History of soccer in Brisbane, Queensland

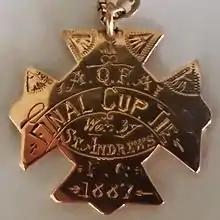
Badge awarded to W Ross in 1887 for being a member of the winning St Andrews Football Club during the Final Cup Tie event. Anglo-Queensland Football Association.

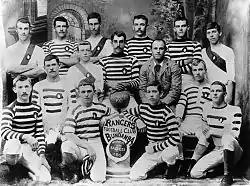
Bundamba Rangers F.C. posing in 1895

This decade was a boom period for immigration in the colony: Between 1881 and 1891 metropolitan Brisbane's population grew from 37,000 to 100,000. The first reported soccer matches were played by a group who originally practised at Queen's Park (now part of the Brisbane City Botanic Gardens), on the flat area near the Brisbane River, adjacent to Alice Street and between Edward and Albert Streets, around 1883 (see the far end of the park in the adjacent photograph). These players were presumably mostly recent Scottish migrants, given they were referred to as 'Scotch rulers' by players of the other codes, as well as the team names they eventually adopted. After disagreements over ground-sharing with cricketers and the Rugby Union and Victorian Rules players, they moved to vacant land in Melbourne Street South Brisbane, between Grey and Stanley Streets (the site now occupied by the Queensland Performing Arts Centre). Eventually, they received permission from the publican of the Pineapple Hotel, almost directly across the river at Kangaroo Point, to play at his 'Pineapple Sportsground' behind the hotel. This ground is now the western portion of Raymond Park).